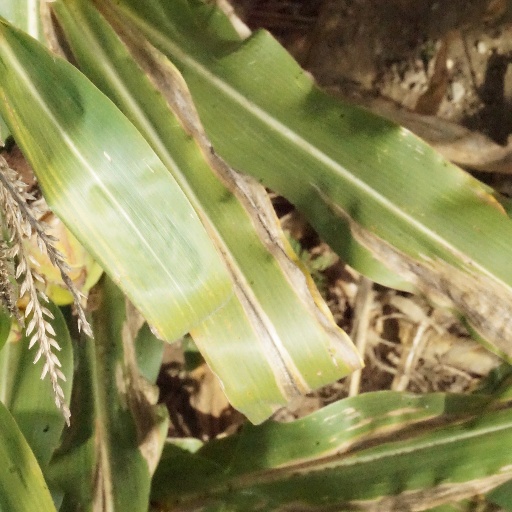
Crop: maize; corn